Sumner, Missouri

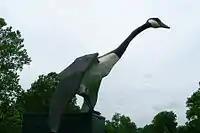
Another view of "Maxie" the Canada goose.

Located on a migratory flyway, Swan Lake and the Sumner area began to attract ever larger numbers of geese in the mid and late 20th century, reaching 100,000 or more by the 1980s and 1990s. This also led to a yearly influx of hunters, benefiting the few Sumner businesses and Chariton County as a whole. With these numbers in mind Sumner was proclaimed the "Wild Goose Capital of the World". Sumner also began to hold a yearly Goose Festival in 1955 and it continues each October, with a variety of activities held including live music, a queen contest, food and a parade. Sumner residents commissioned a Kansas City sculptor in 1976 to create a large statue to honor the community's status and reputation for waterfowl hunting. What resulted was the "Worlds Largest Goose". Named "Maxie", the fiberglass and metal structure stands over forty feet tall with a wingspan of sixty-five feet and a total weight of over 5,000 pounds.